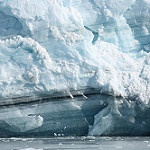
Label: glacier